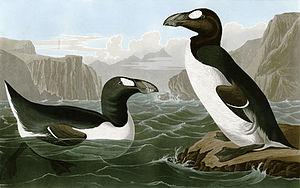
Juin
Le Grand Pingouin était un grand oiseau incapable de voler de la famille des Alcidés. Il vivait sur le pourtour de l'océan Atlantique et s'est éteint au milieu du XIXᵉ siècle. C'était l'unique espèce moderne du genre Pinguinus, qui comprenait également d'autres espèces de pingouins de grande taille. On pouvait rencontrer ce pingouin dans les eaux de l'Atlantique nord, dans une zone comprenant les eaux du Canada, du Groenland, des îles Féroé, de la Norvège, de l'Irlande et de la Grande-Bretagne, et s'étendant au sud jusqu'en Nouvelle-Angleterre et au nord de l'Espagne. Durant la saison de reproduction, il se regroupait en colonies sur des îles rocailleuses à proximité des côtes.